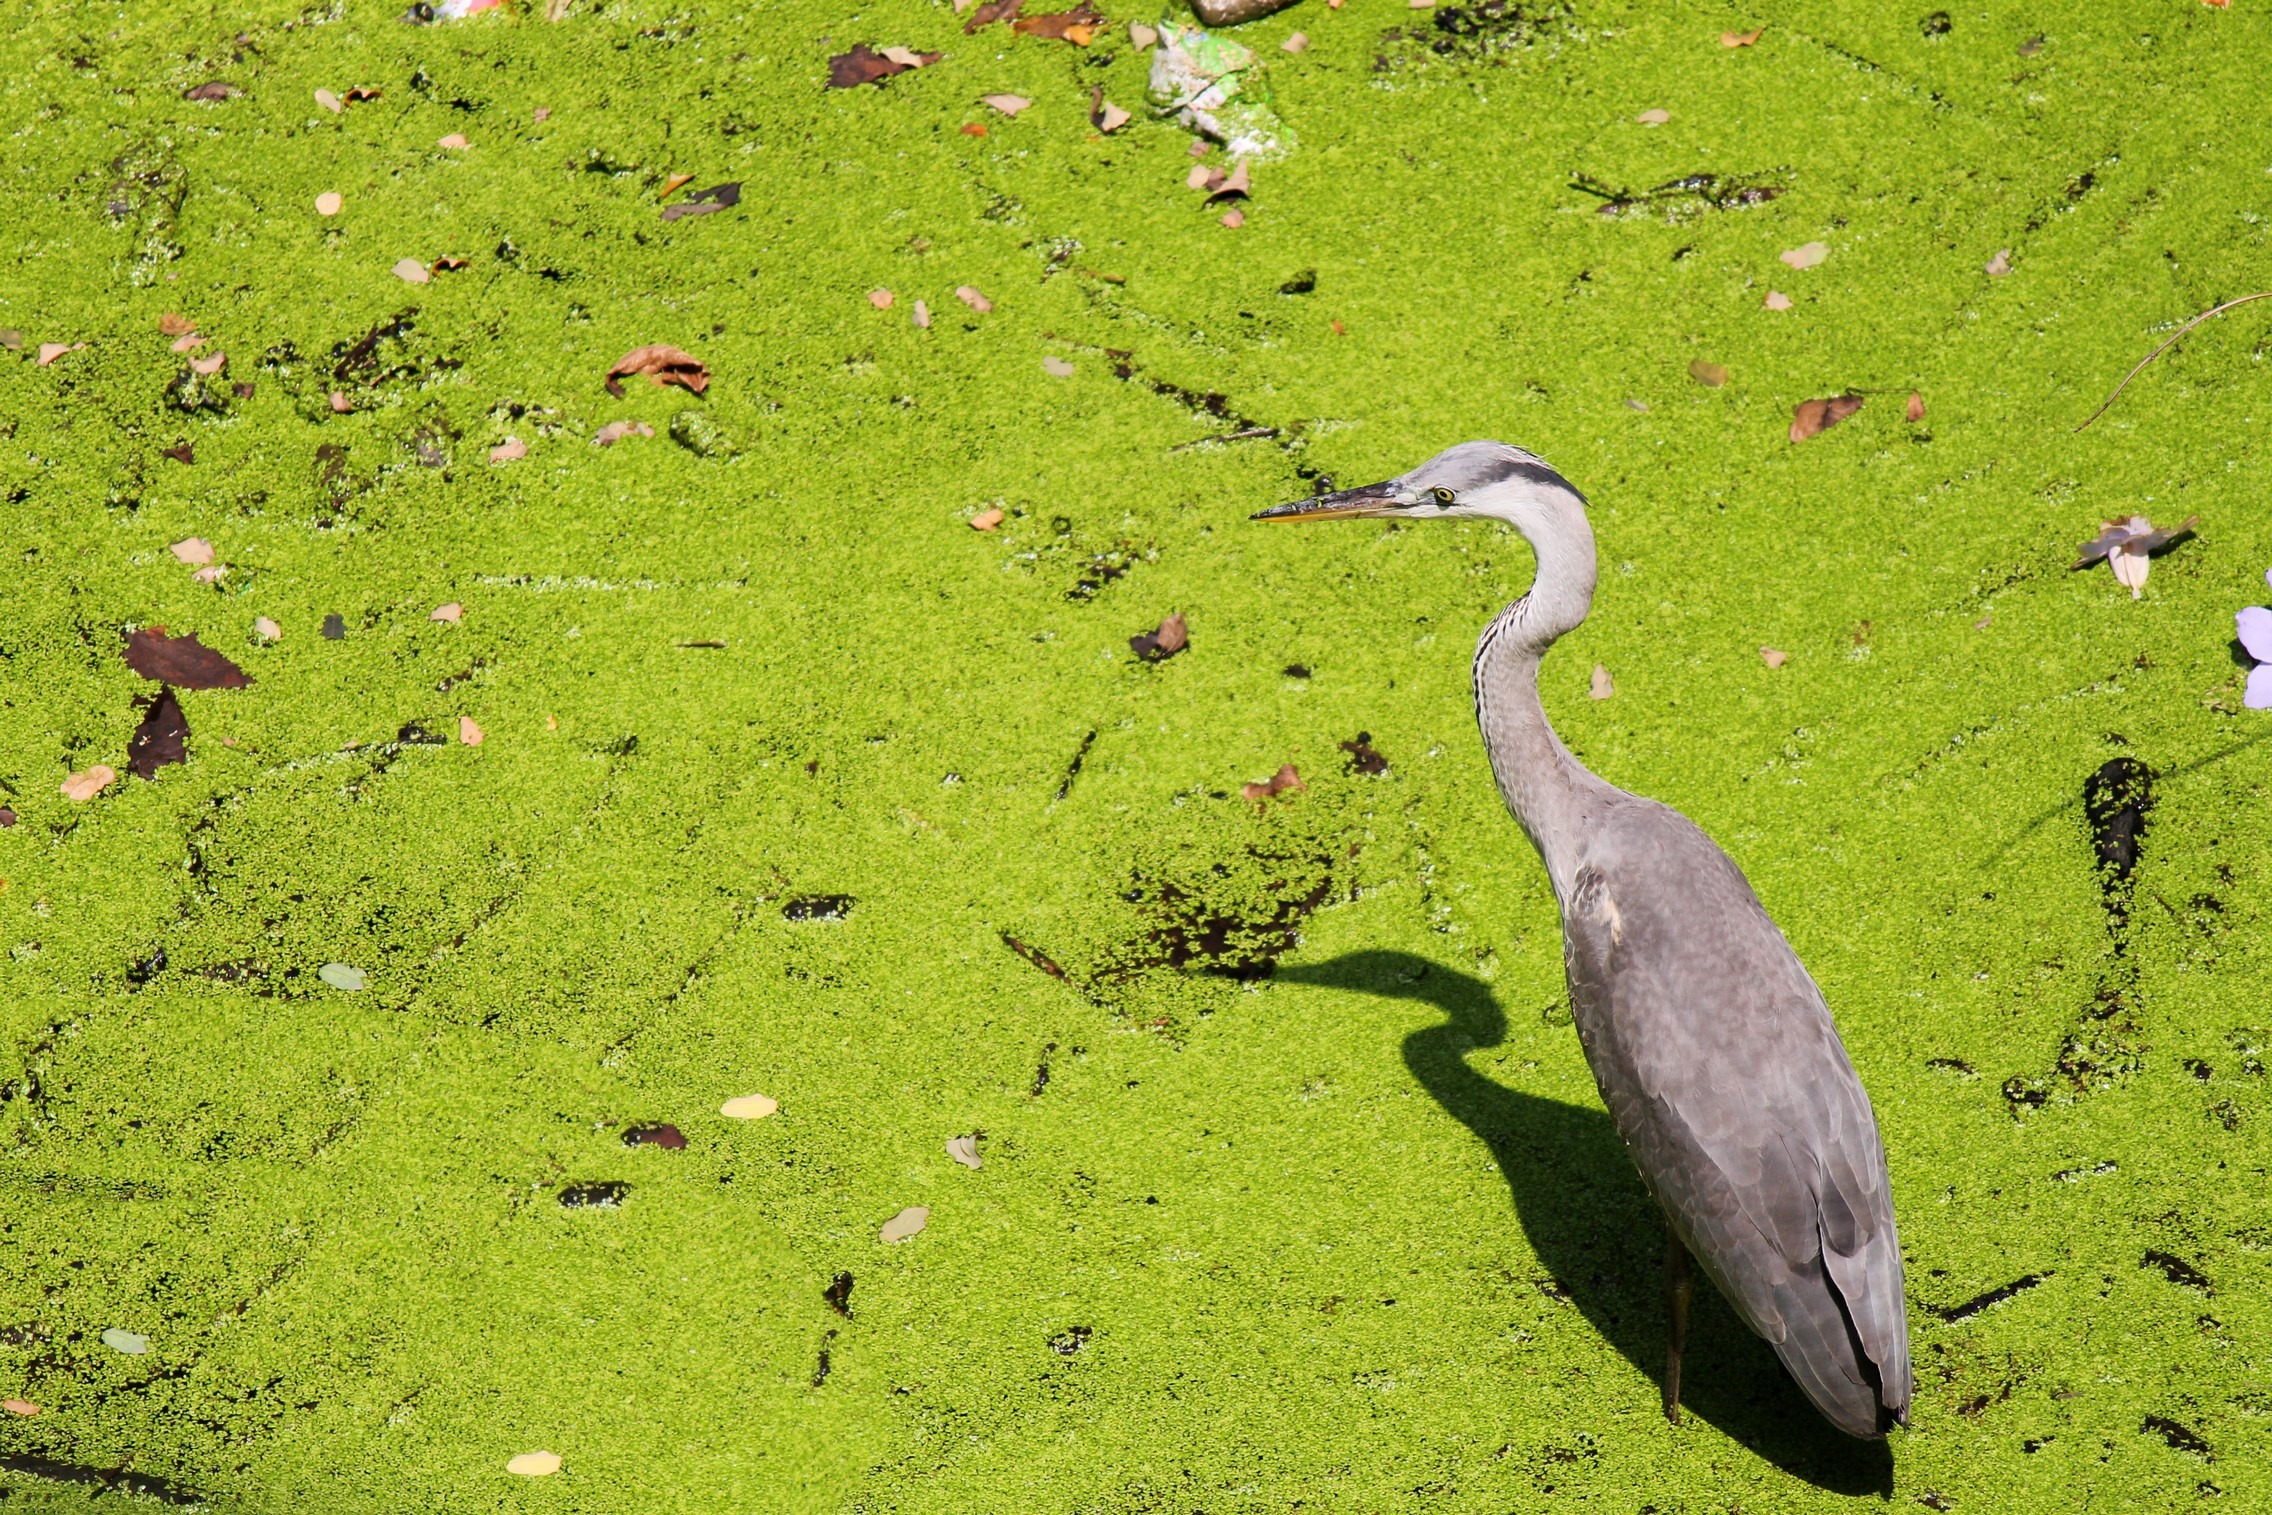
water, nature, grass, outdoor, wilderness, bird, meadow, leaf, flower, animal, fly, wildlife, wild, green, beak, mammal, freedom, flora, feather, avian, fauna, majestic, grassland, wings, stalking, wetland, vertebrate, creature, crane, habitat, water bird, ecosystem, natural environment